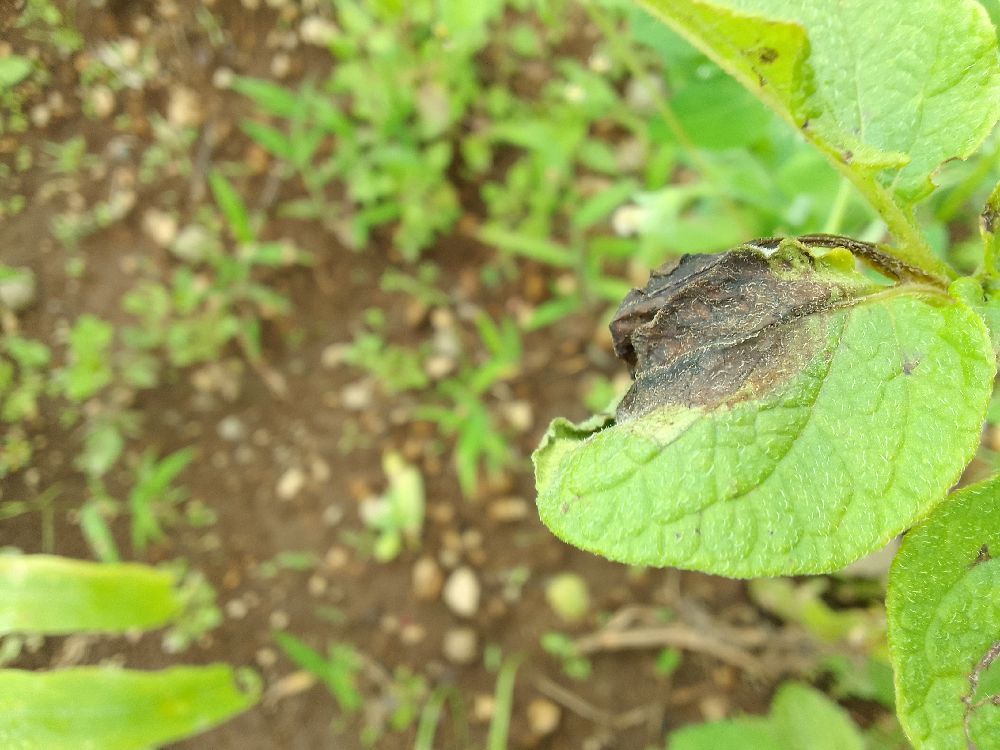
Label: Late blight